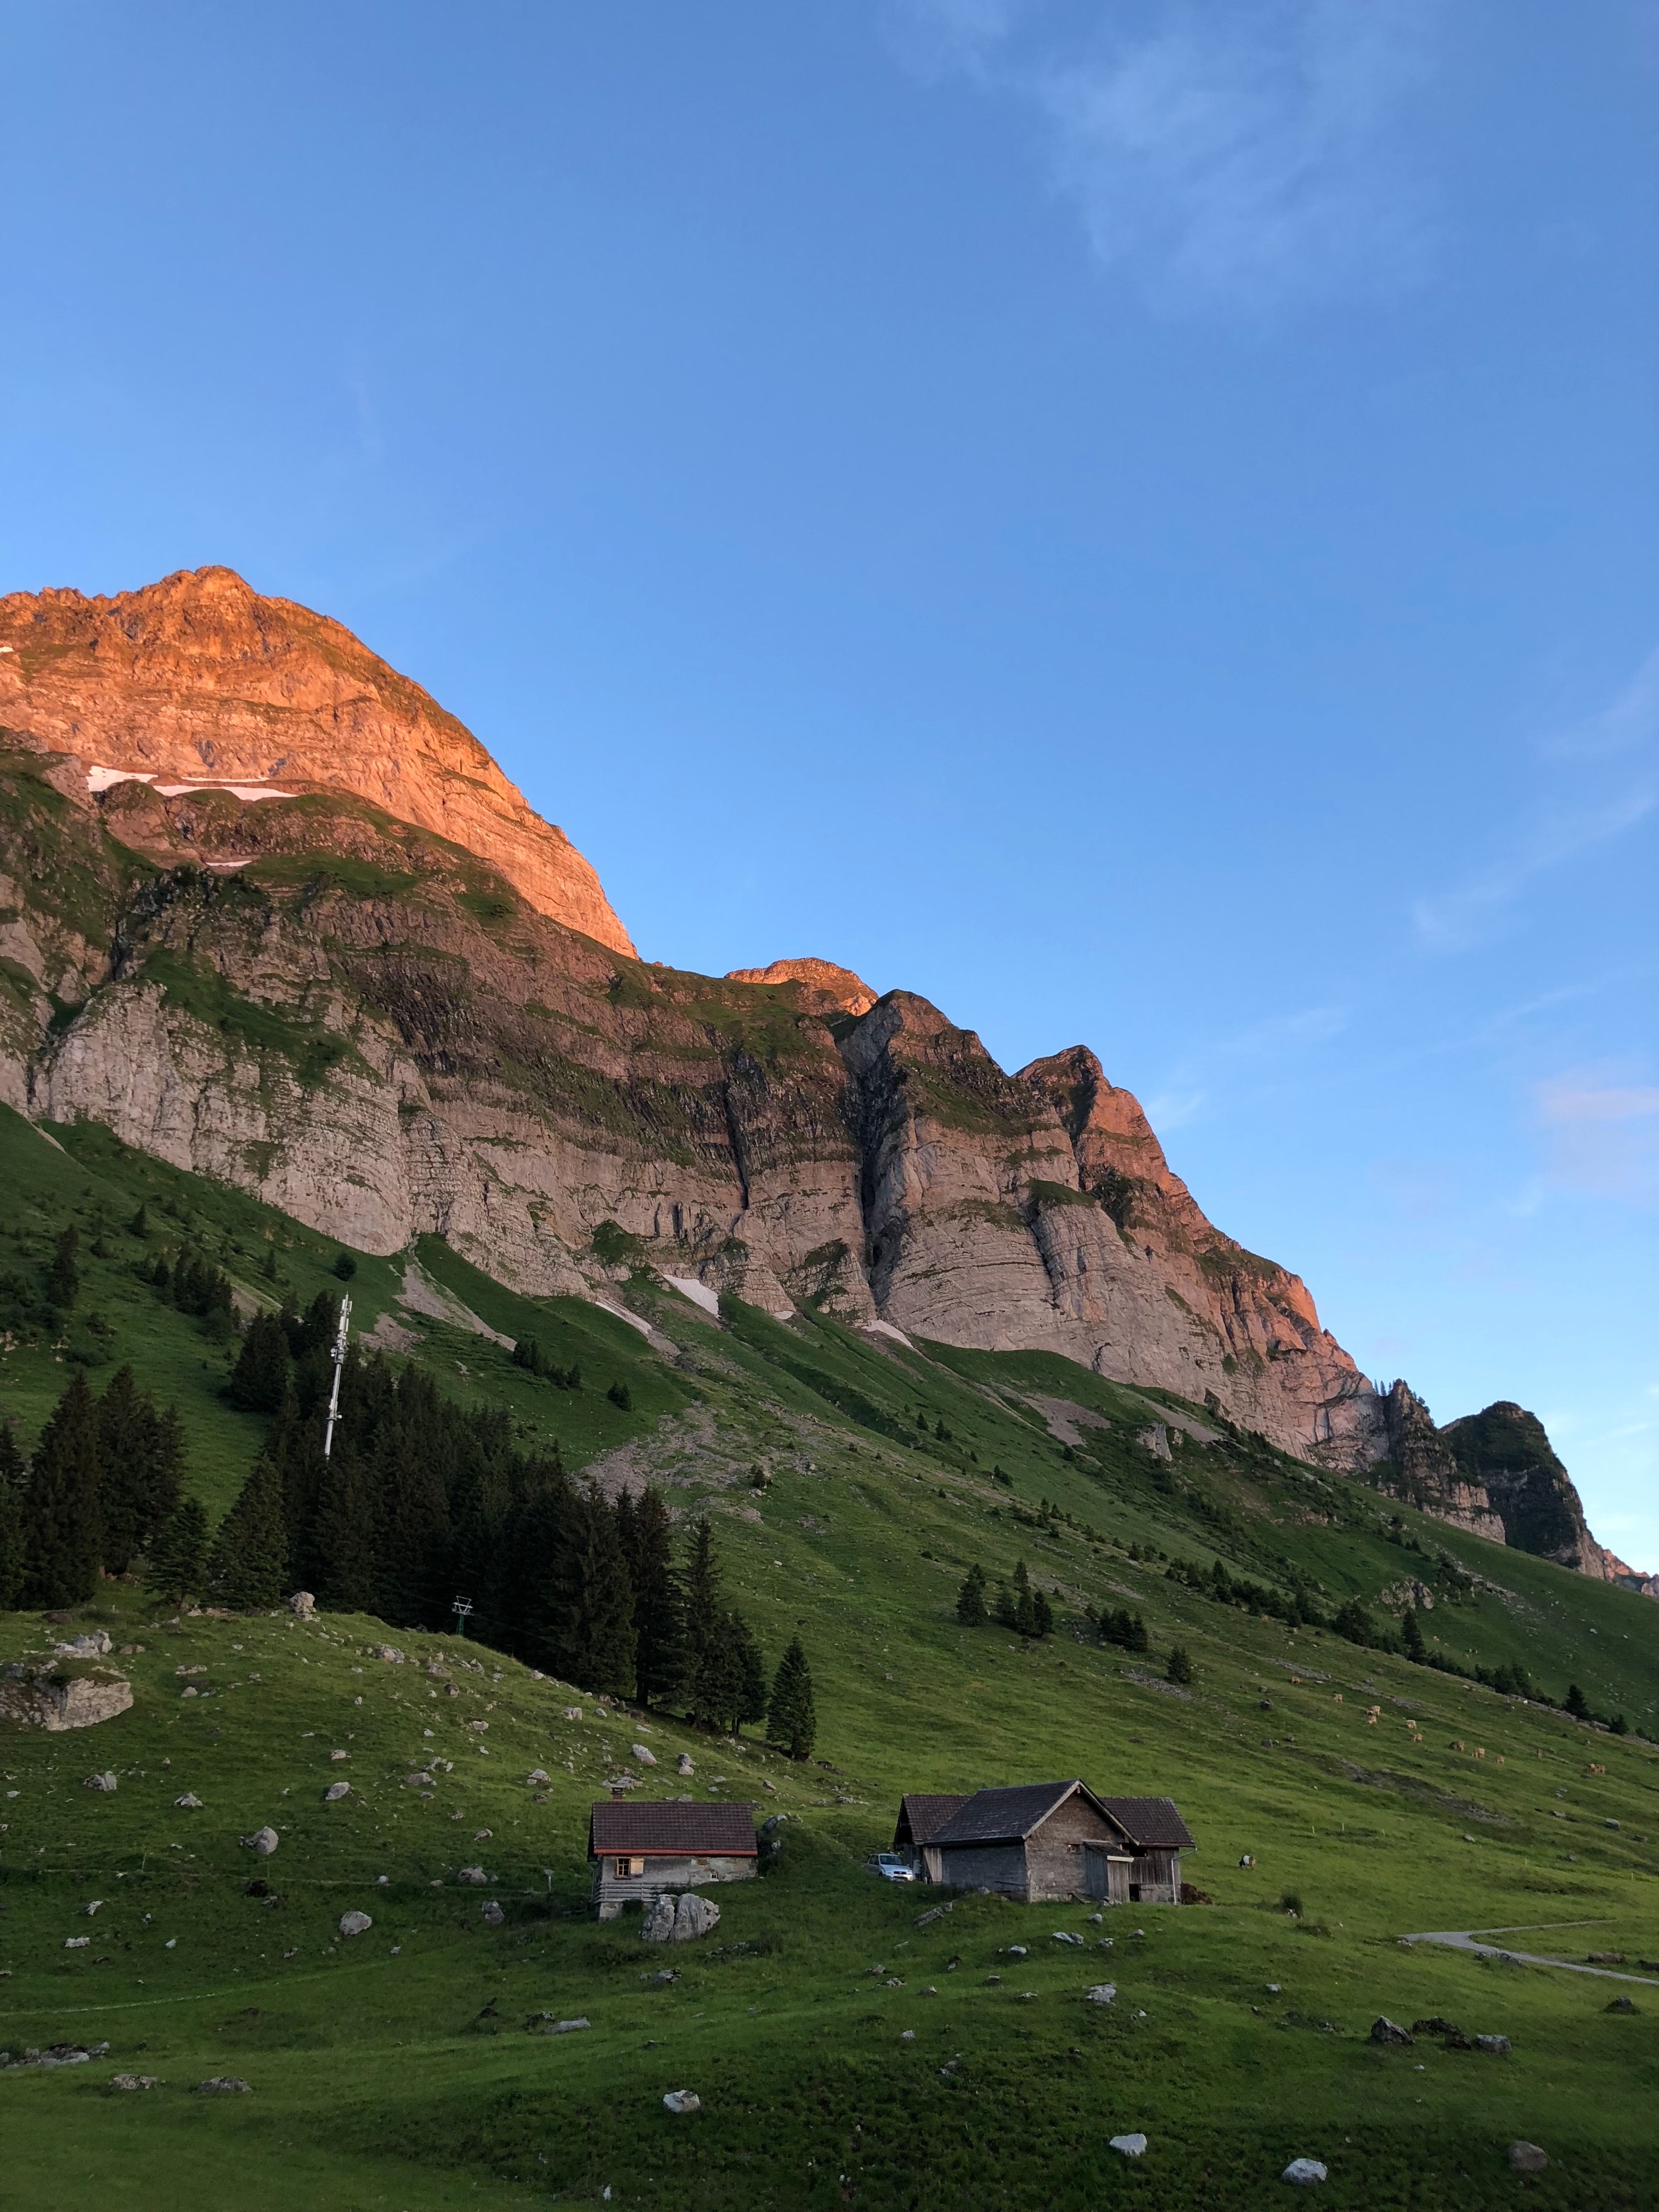
mountainous landforms, mountain, natural landscape, mountain range, highland, grassland, sky, green, rock, wilderness, pasture, grass, hill, alps, badlands, formation, geology, valley, fell, plateau, national park, terrain, ridge, tree, massif, cloud, escarpment, outcrop, meadow, cliff, rural area, landscape, mountain pass, hill station, tourism, wadi, autumn, plain, vacation, road, prairie